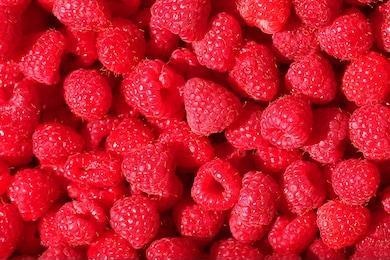
Label: raspberry